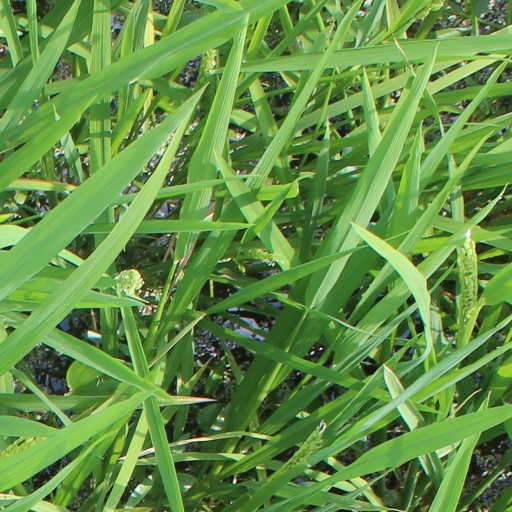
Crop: rice